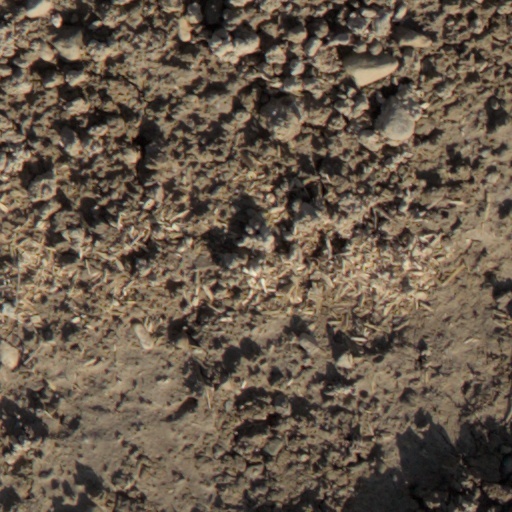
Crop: wheat